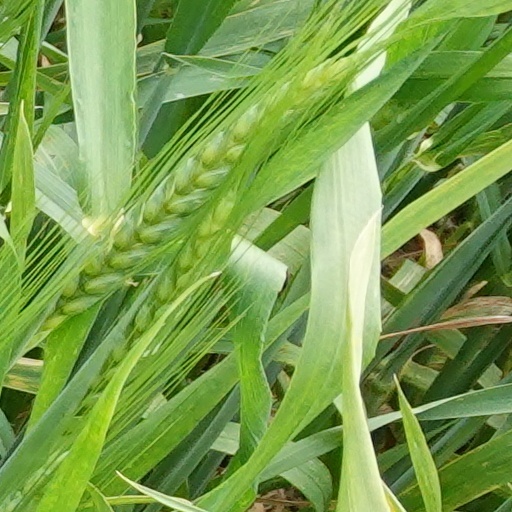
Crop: wheat